Water management in Greater Damascus

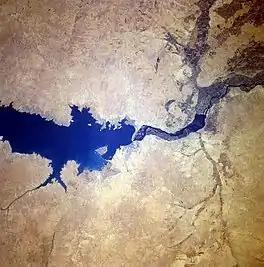
Lake Assad, a potential source of water supply for Damascus, pictured from space, June 1996.

The Syrian government has at various times considered two alternative mega-projects to bring additional water to the Greater Damascus area. One plan consisted in the transfer of water from the coastal region over a distance of at least 225 km and a cumulated difference in altitude of about 1000m. The water sources considered were two reservoirs in the coastal basin and even offshore springs in the Mediterranean or desalination of seawater at a total cost of more than US$1 per cubic meter including its transfer. By 2010 this plan was considered to have been abandoned. The other plan consists in building a pipeline from the Euphrates River. In 2006 Syrian officials said they were “pressing ahead” with a feasibility study by a Swiss company to transfer water from the Euphrates to Damascus at an estimated cost of US$2 billion. The project would involve conveying water from Lake Assad, some 441 kilometers away with pumping over an altitude of 712 meters. A capacity of 850 million m3 per annum has been envisaged, about twice the current water deficit in Greater Damascus. The cost for bulk water before distribution losses would be more than US$0.50 per cubic meter.